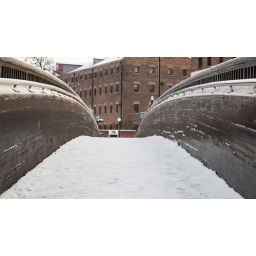
A bridge over troubled water